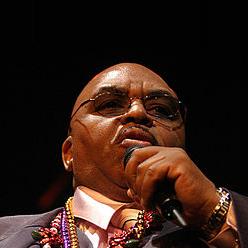
Age: 67